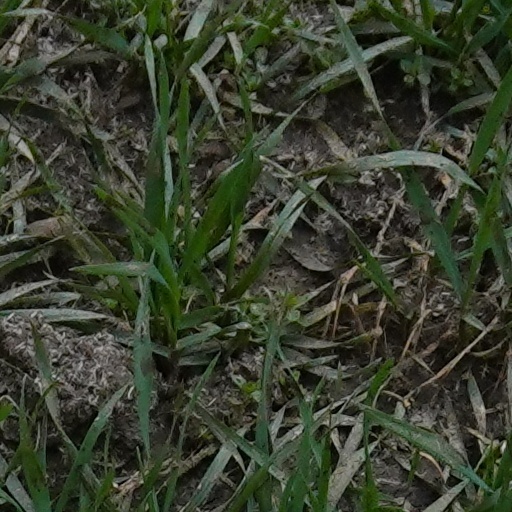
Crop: wheat